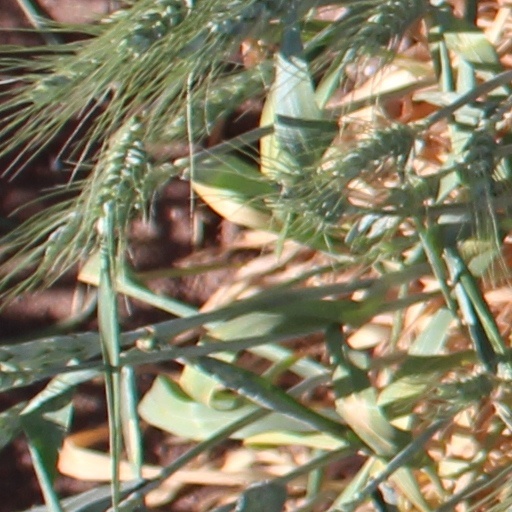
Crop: wheat